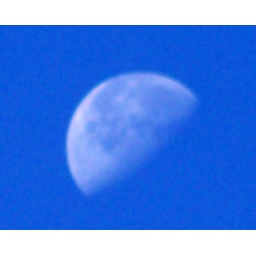
Moon in a clear blue sky